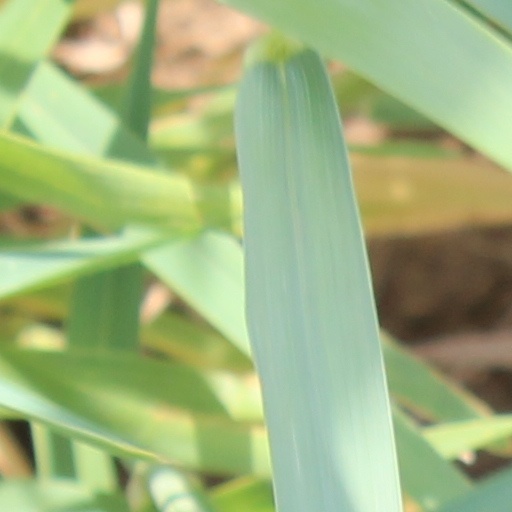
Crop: wheat